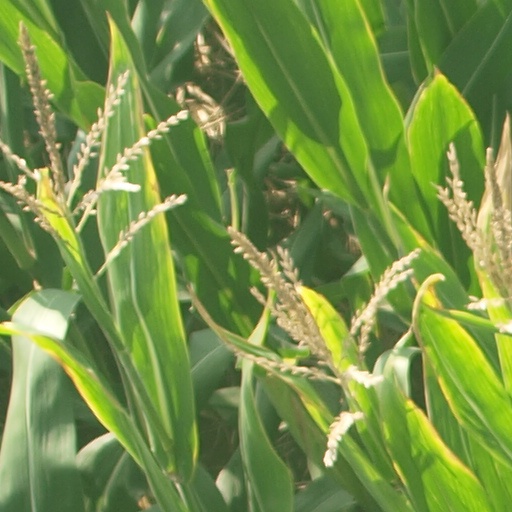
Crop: maize; corn